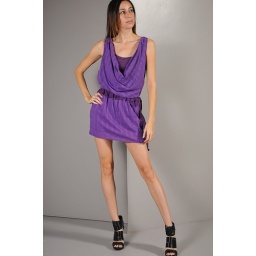
Drapey sleeveless cocktail mini dress with side sash tie detail. Available only in black S, M, L in stock